2001 Jos riots

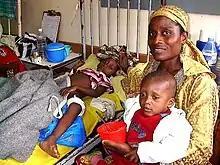
A hospitalized gunshot victim (left) from the 2001 Jos Riots

The 10 days of violence left approximately 1,000 dead. Because of the large number of people killed in the clashes, a mass burial had to be arranged. The riots caused the displacement of at least 50,000 civilians. The authorities arrested several hundred people and set up a commission of inquiry, which identified people who were allegedly involved in the violence, but no one was successfully prosecuted.